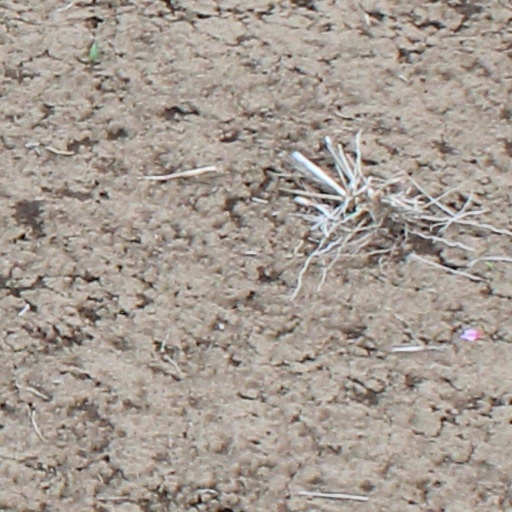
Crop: wheat